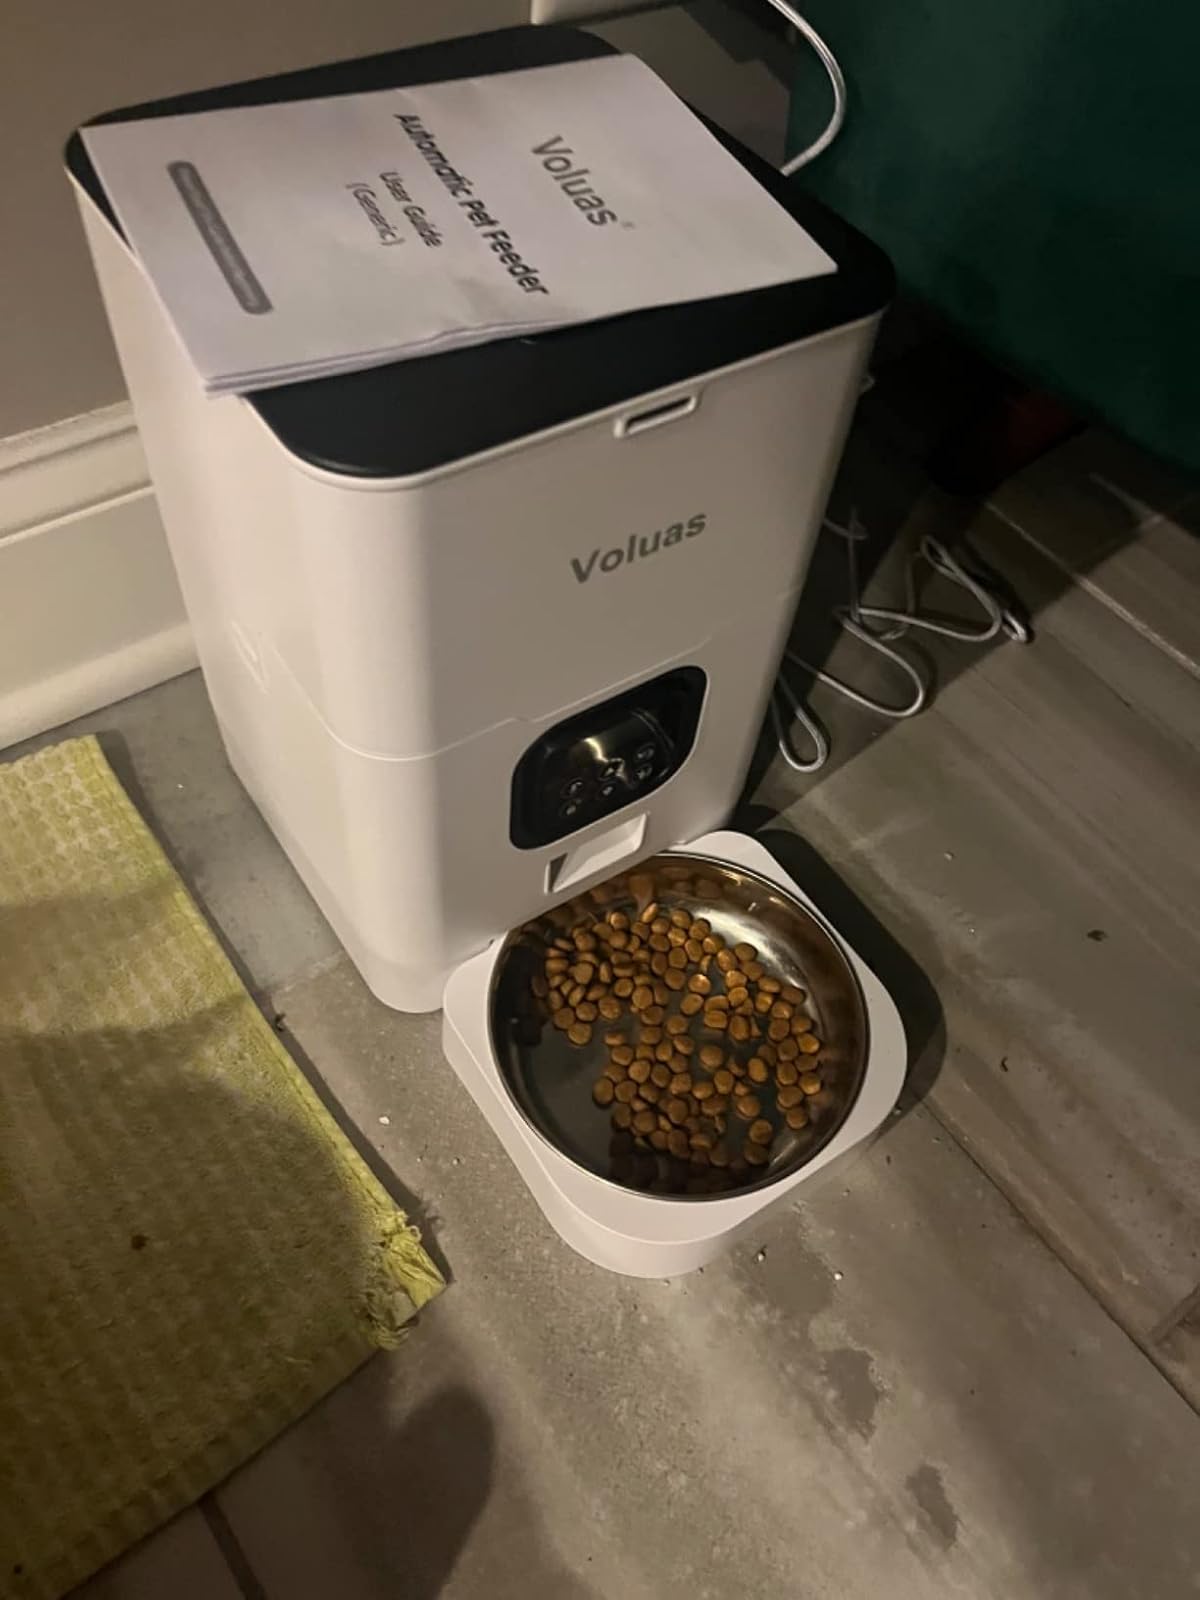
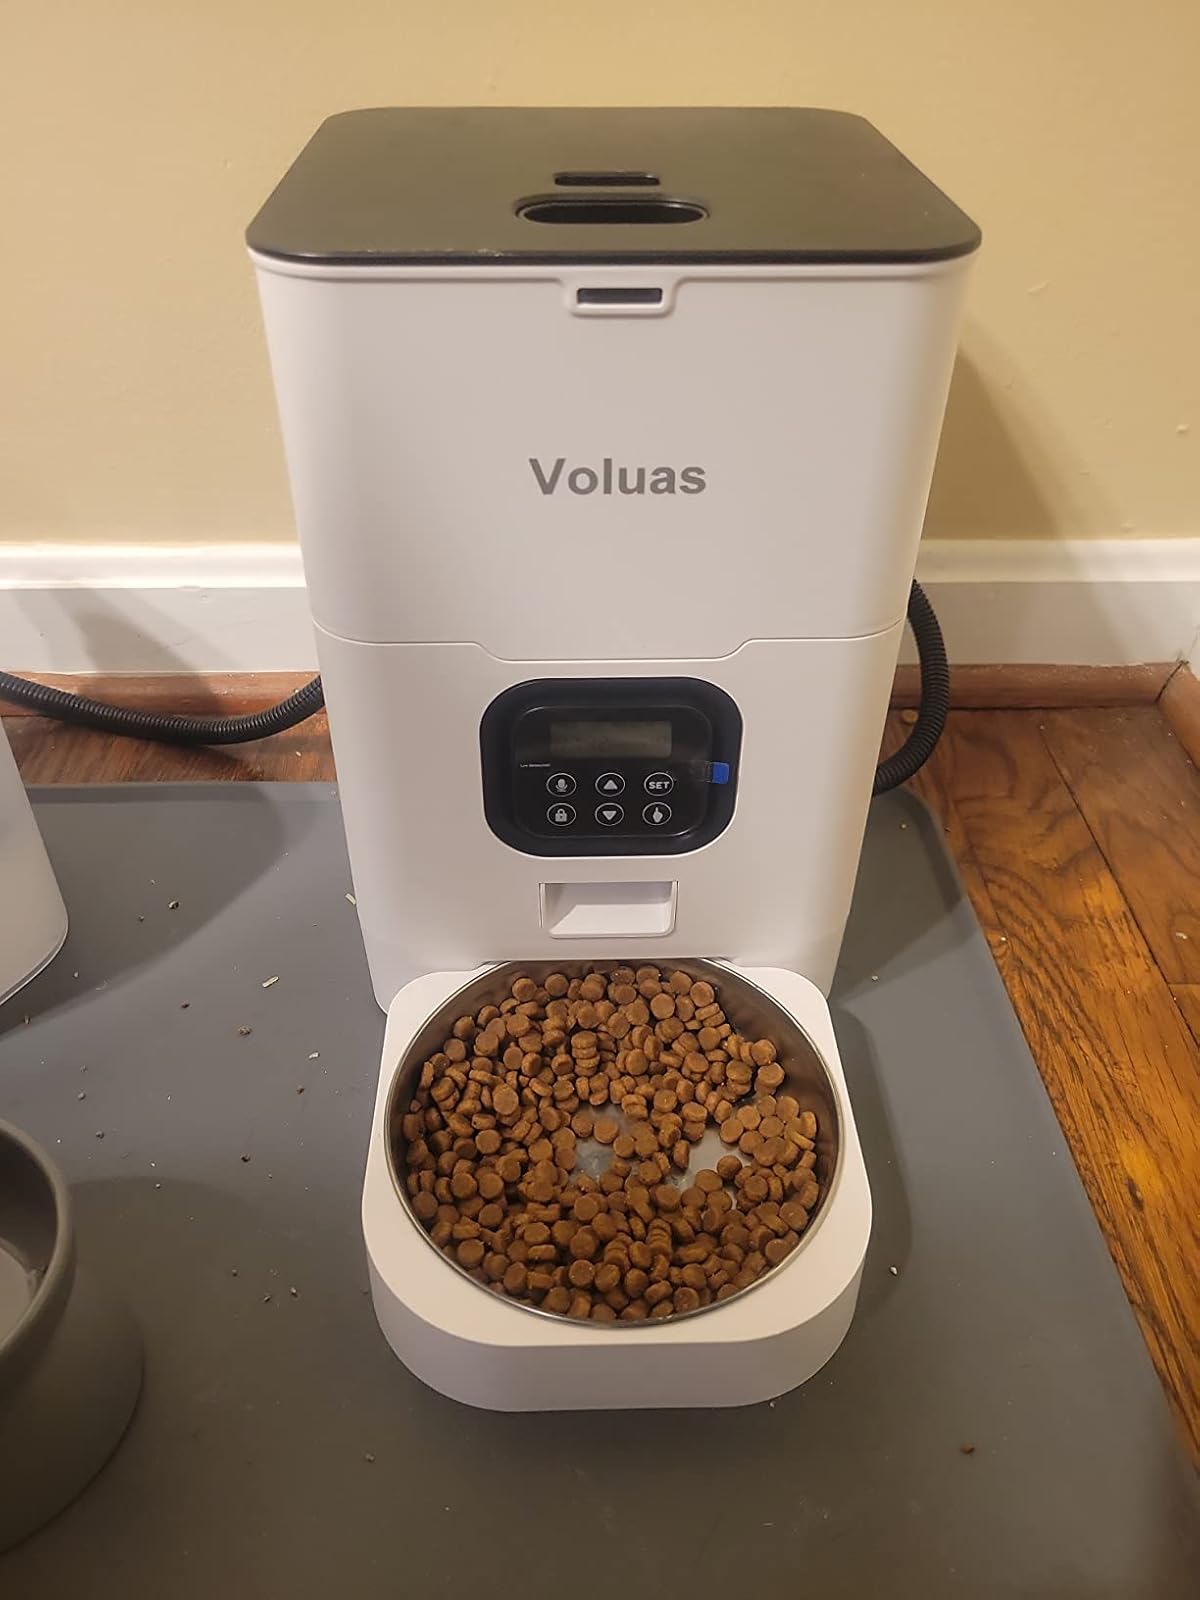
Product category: items_feeder
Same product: yes